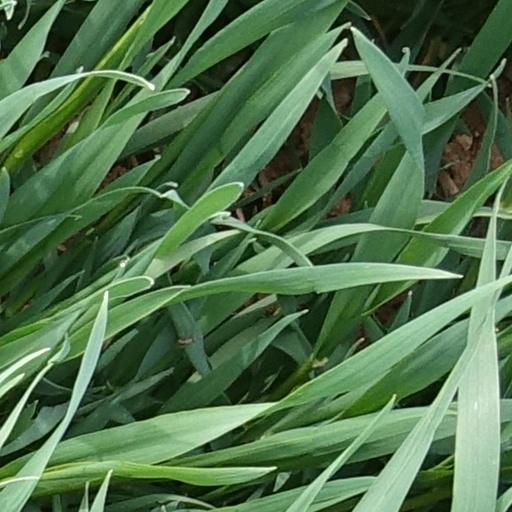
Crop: wheat